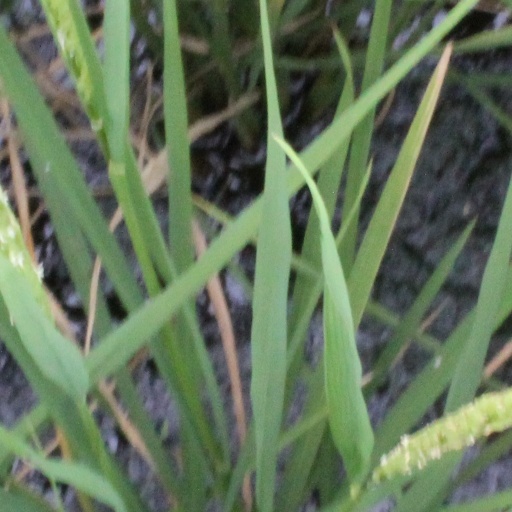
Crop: rice